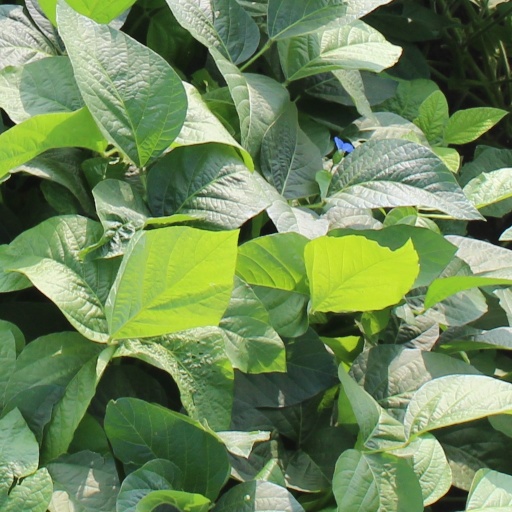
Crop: soybean